LNER Peppercorn Class A1 60163 Tornado

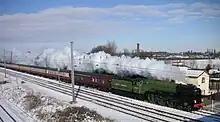
"Tornado" at speed near Peterborough

The original Peppercorn A1s were easily capable of reaching and in 2004, approval was sought for "Tornado" to achieve regular operation. While older preserved steam locomotives are subject to speed restrictions due to age, approval for running was possible for "Tornado" due to its new condition. In January 2009, having gained approval for running at , discussions took place about testing "Tornado" to higher speeds.